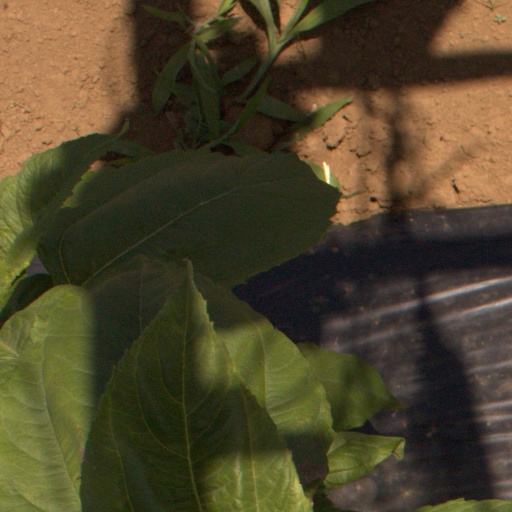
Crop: Jerusalem artichoke